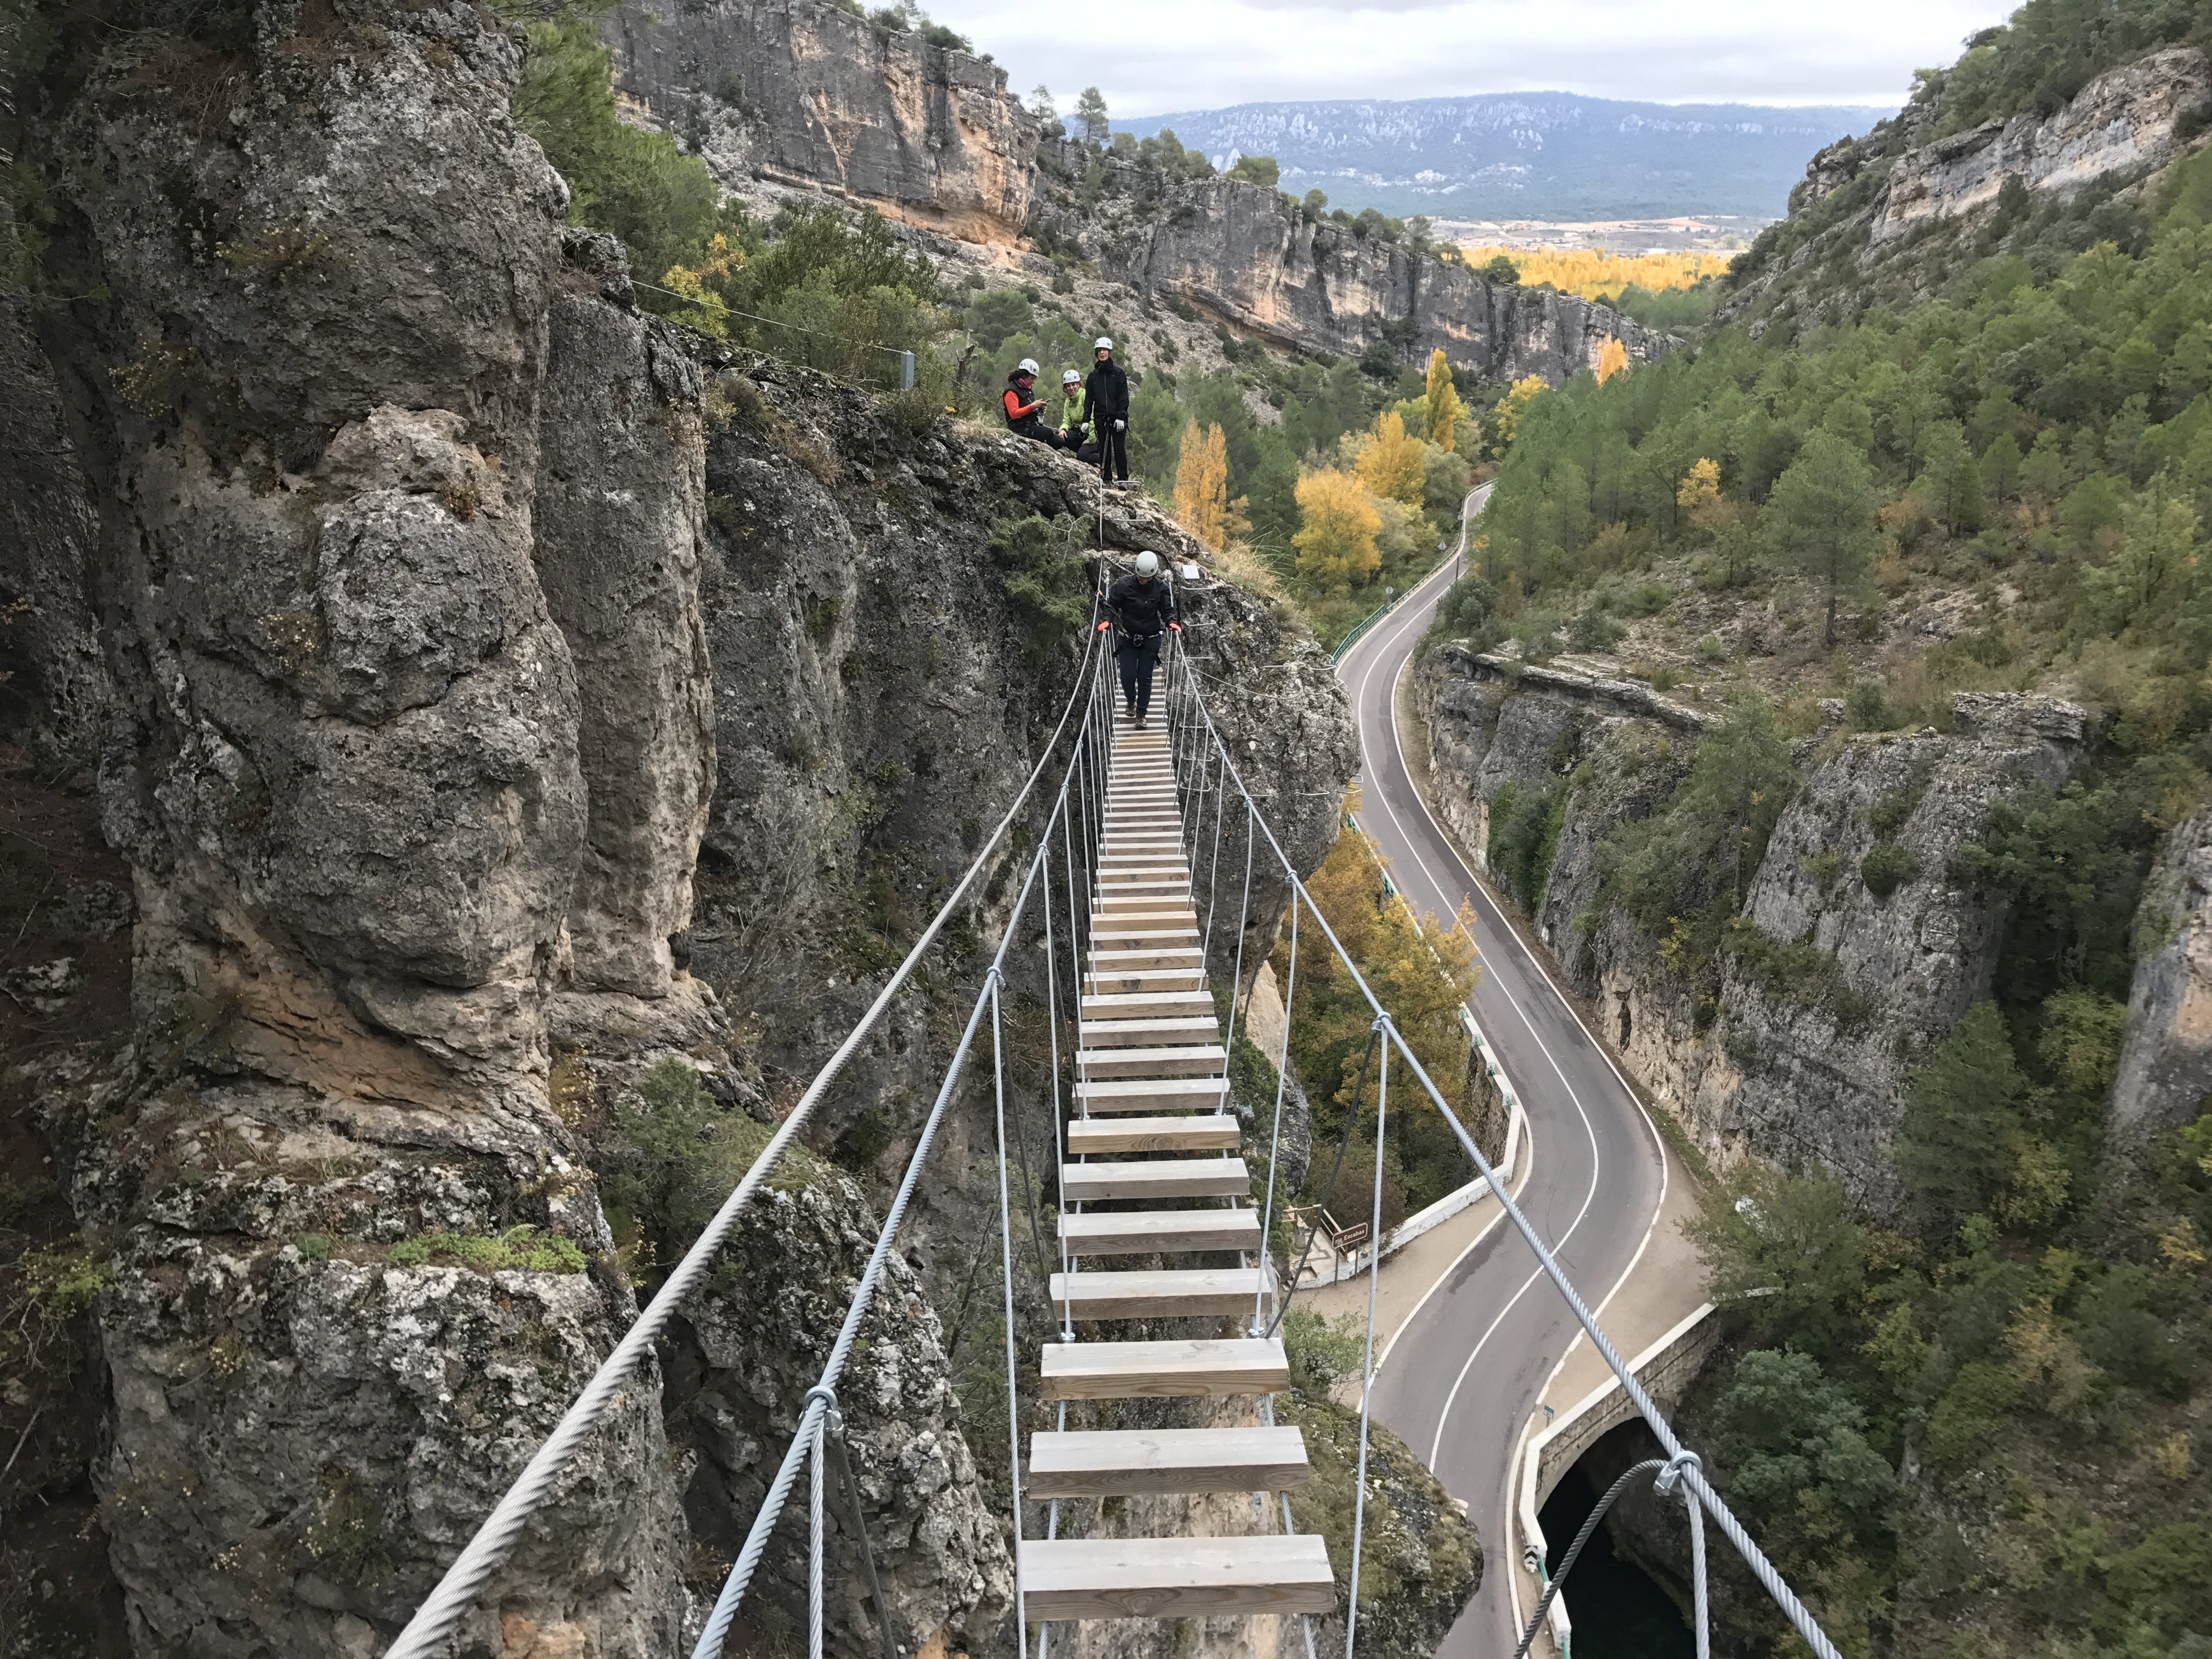
transport, track, rolling stock, rail transport, vehicle, mountain pass, bridge, mountain range